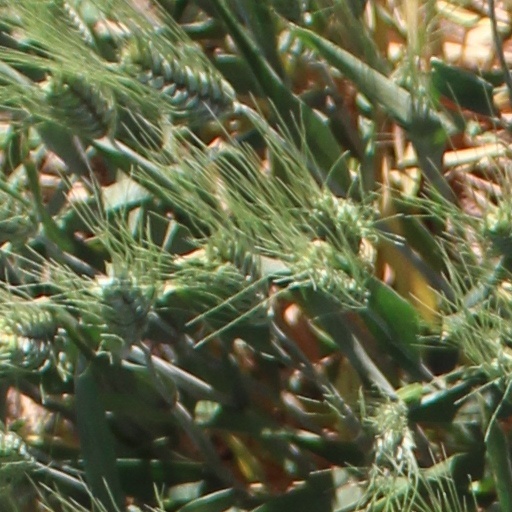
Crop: wheat